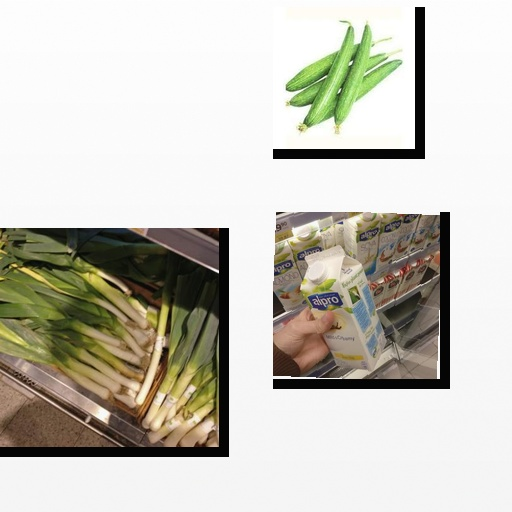
Food items: soyghurt, leek, sponge_gourd